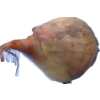
Label: onion